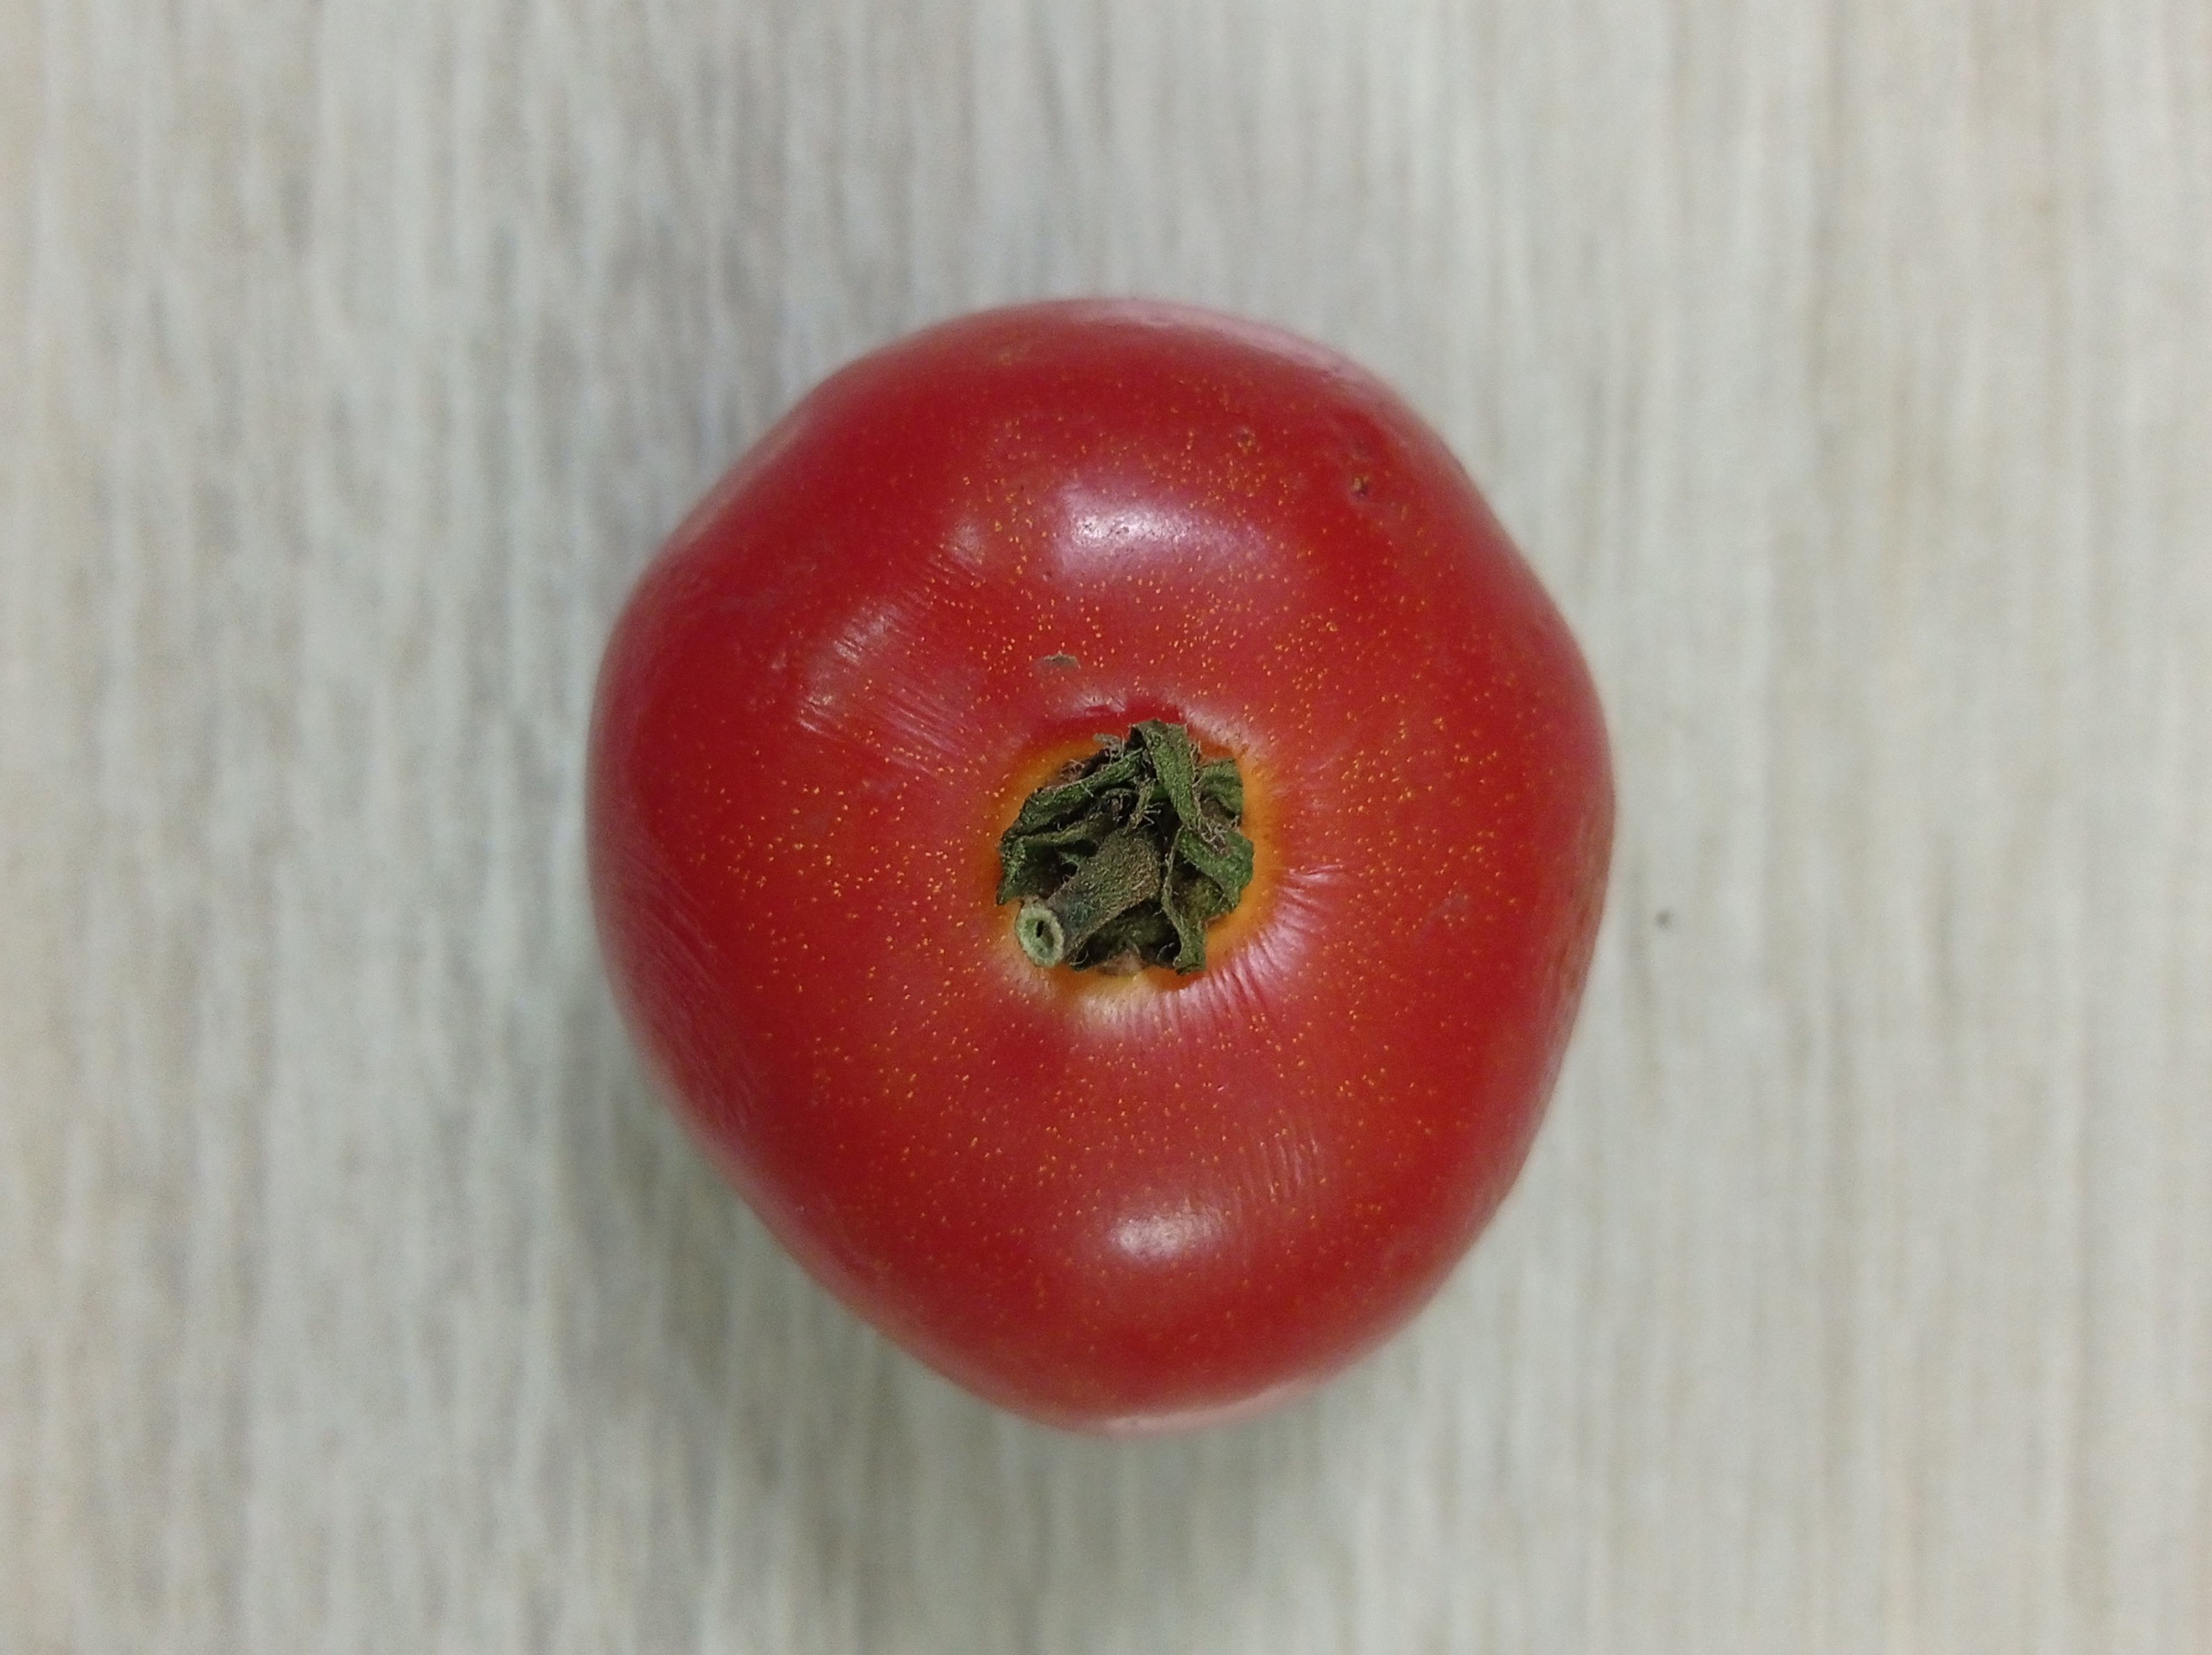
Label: Fresh